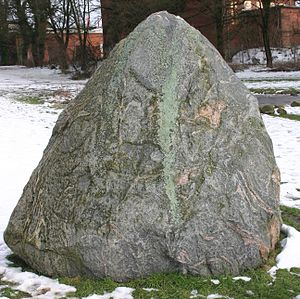
Niche (økologi)
En kampesten af foldet gnejs. I en fure fra toppen ses en population af grågrønt lav, som udnytter de gunstige nicheforhold langs furen, hvor nedløbende dug og nedbør giver øget fugtighed, og fugleklatter på stenens top giver adgang til opløst, mineralsk gødning.
I økologien er niche beskrevet sådan af Eugene P. Odum: Mens habitaten er en arts sted, så er nichen dens levevej. Nichen beskrives ved det sæt af vilkår, som en art er tilpasset. Antallet af nicher i et område sætter af samme grund begrænsninger for områdets biodiversitet. Desuden er der to forhold, der kan være årsager til, at nicherne alligevel ikke er udfyldt af de tilpassede arter: